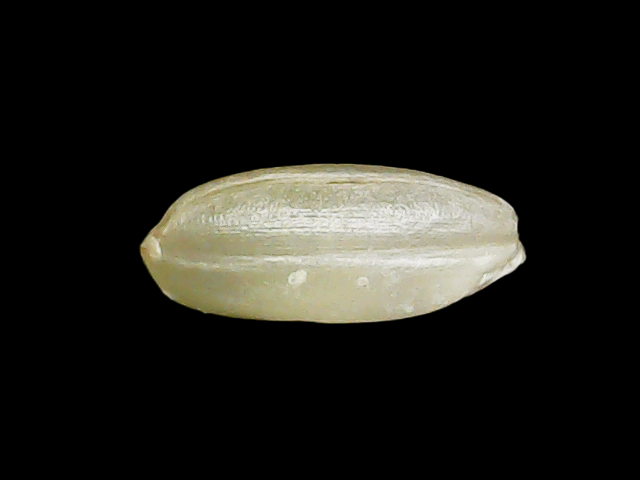
Rice variety: Binadhan8